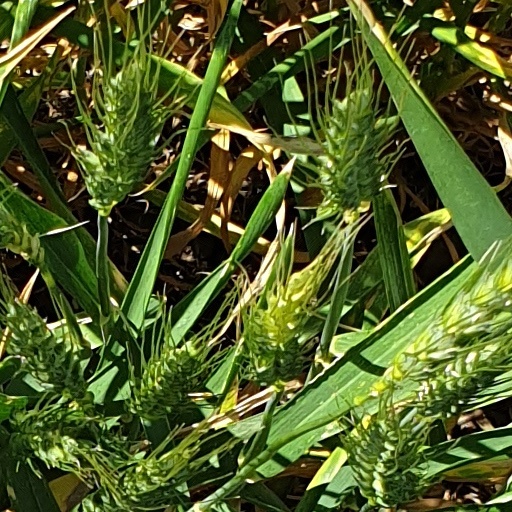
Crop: wheat